Brooklyn Academy of Music

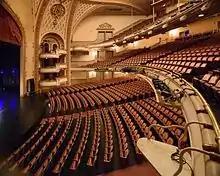
Howard Gilman Opera House

The Peter Jay Sharp Building in the Fort Greene Historic District houses the Howard Gilman Opera House and the BAM Rose Cinemas (formerly the Carey Playhouse). It was designed by the firm Herts & Tallant in 1908, in the renaissance revival style. It is a U-shaped building with an open court in the center of the lot between two theater wings above the first story. The building has a high base of gray granite, with cream colored brick trimmed in terracotta with some marble detail above. The Howard Gilman Opera House has 2,109 seats and BAM Rose Cinemas, which opened in 1998, comprises four screens, and primarily shows first-run, independent and repertory films and series.